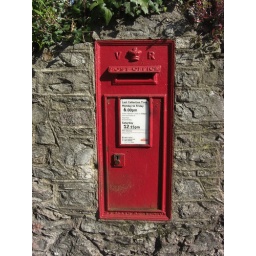
A nice VR wall box in quite a difficult spot to post a letter on Braddons Hill Road East in Torquay